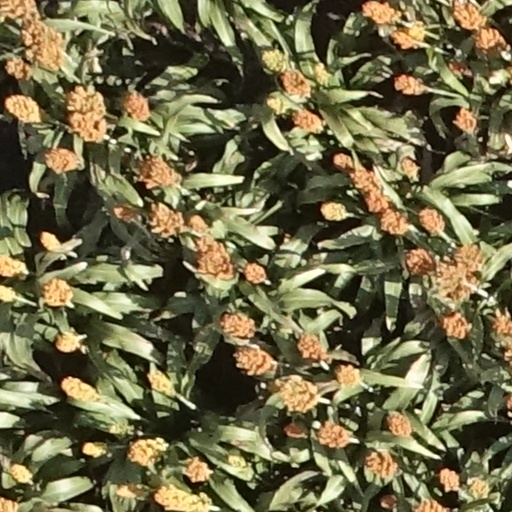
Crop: sorghum